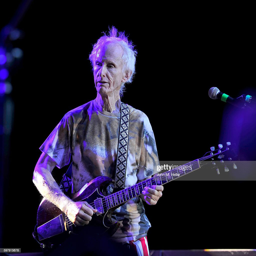
hard rock artist performs on stage